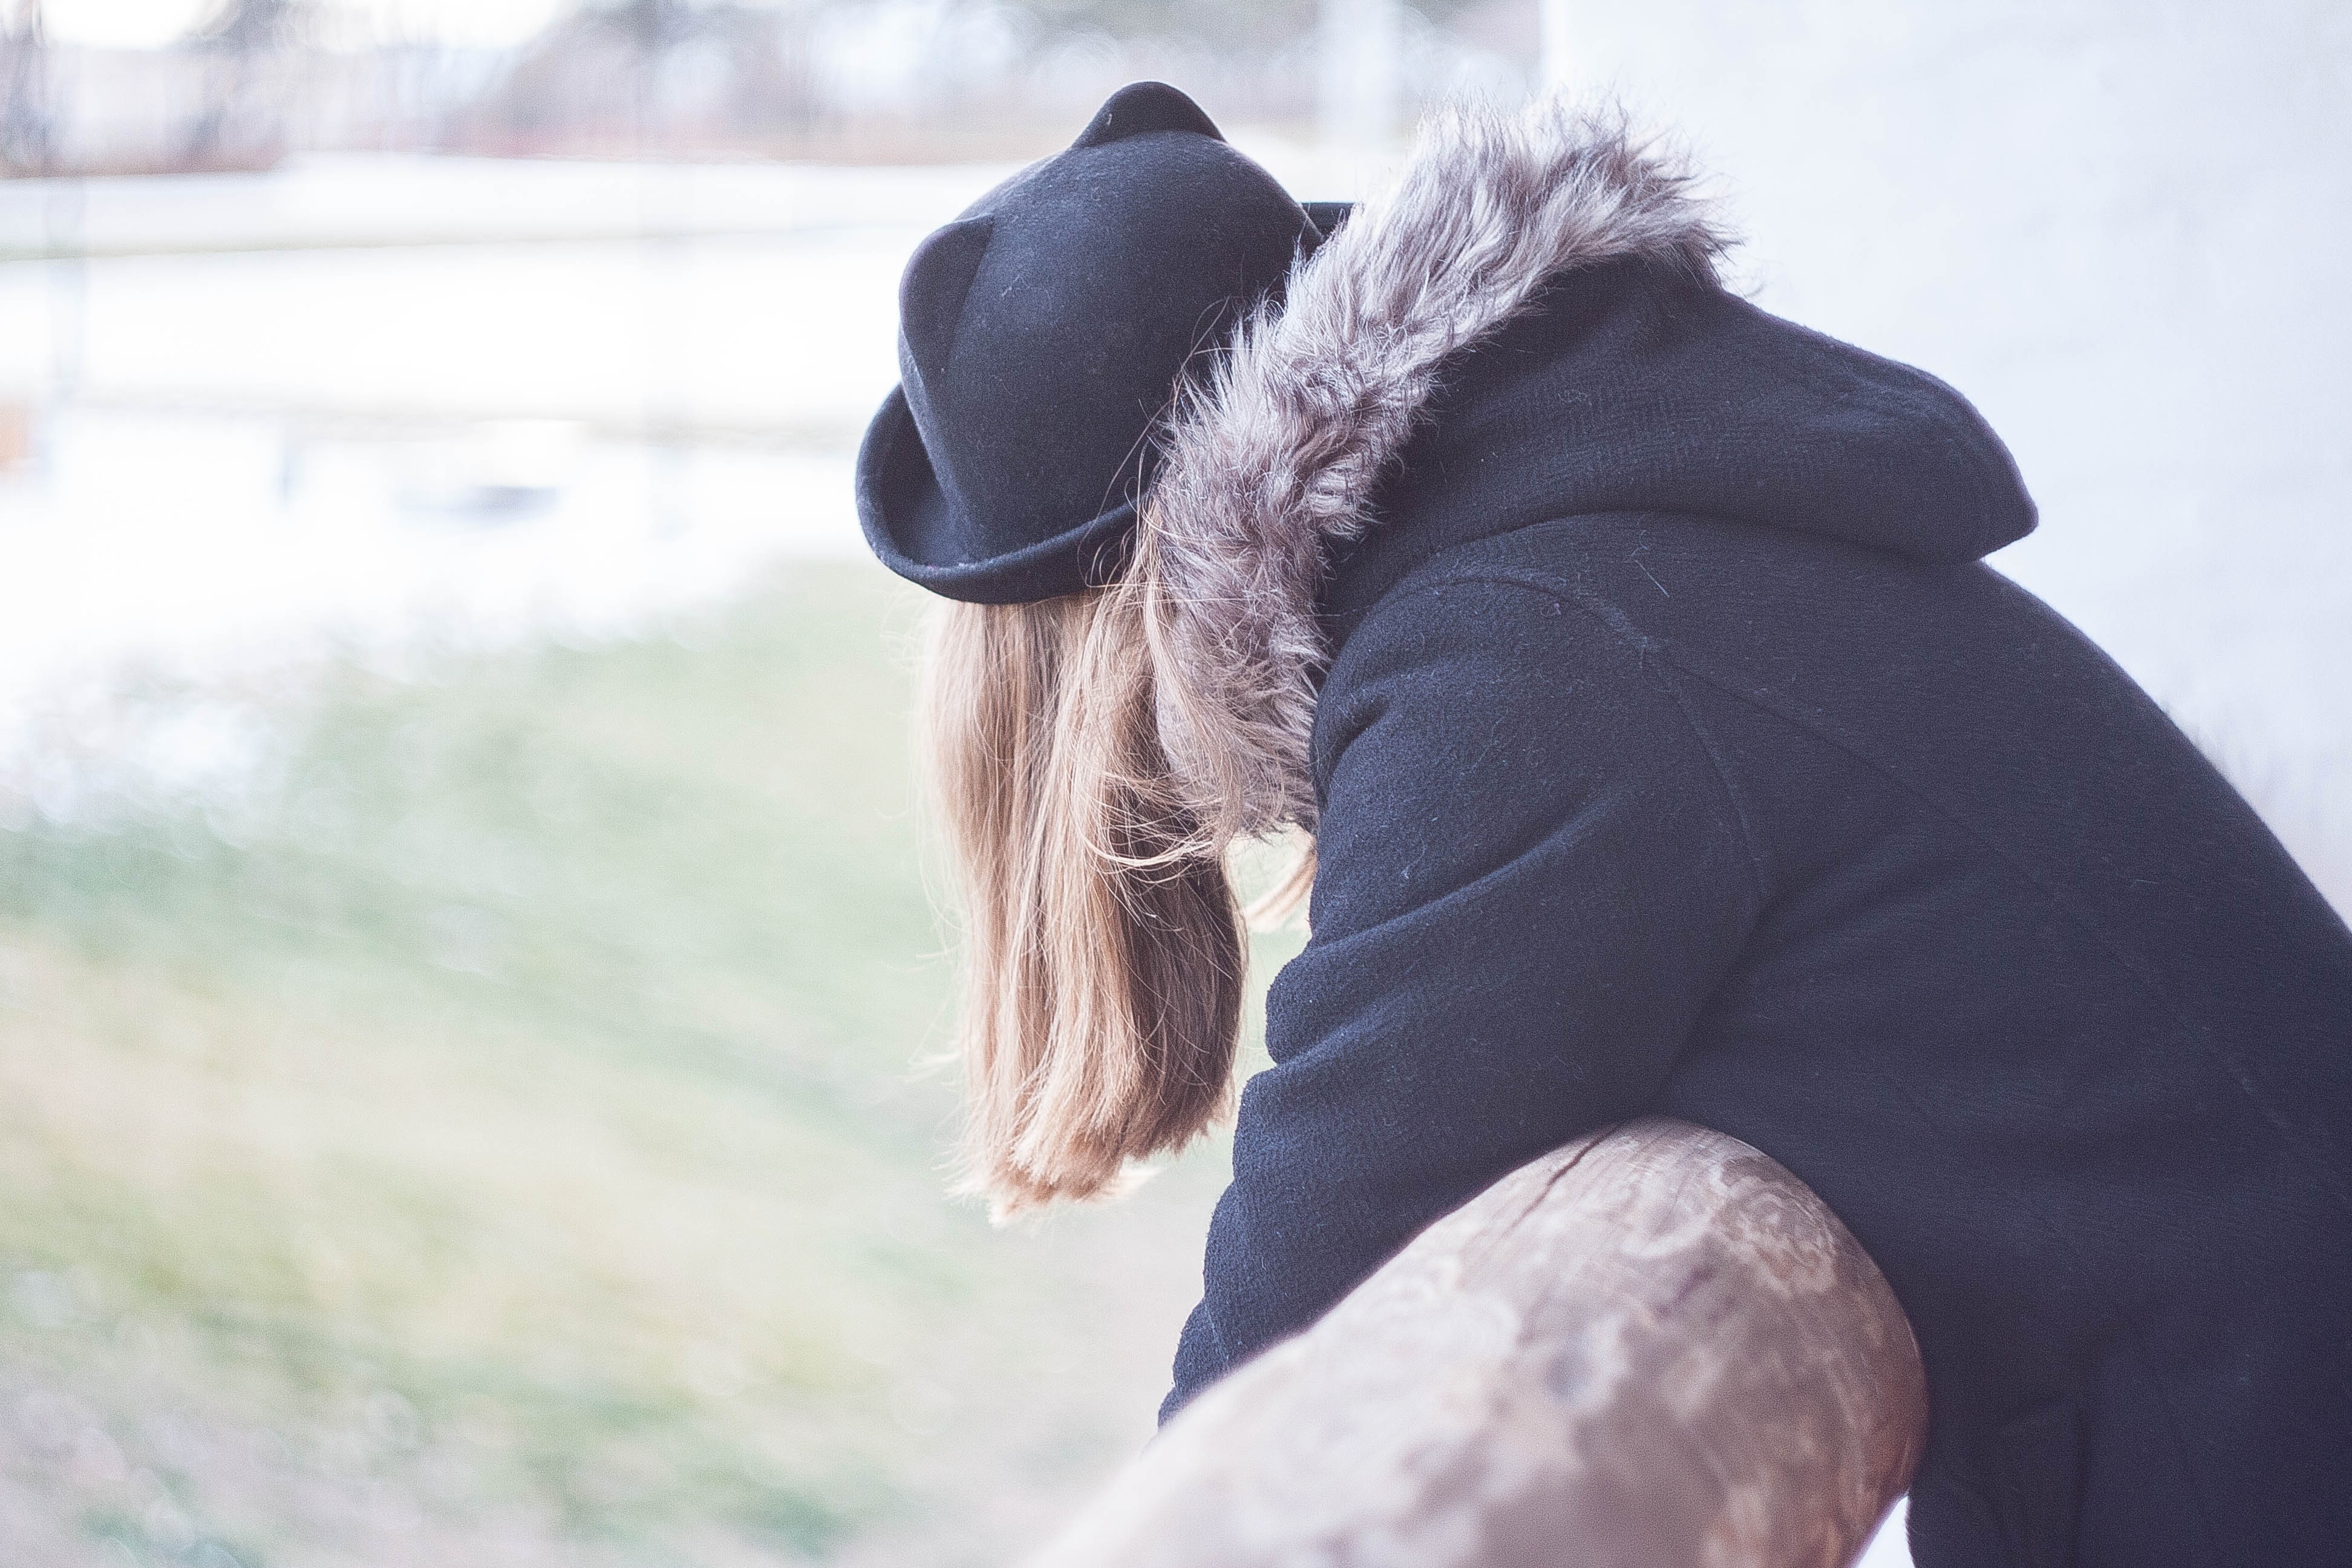
man, winter, girl, spring, blue, photograph, interaction